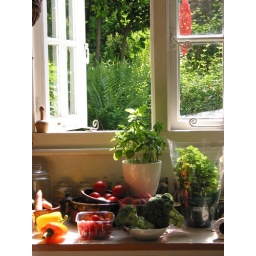
Basil in the kitchen window